Irente School for the Blind Girls

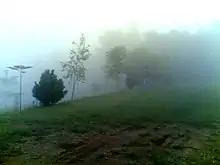
Irente covered in a blanket of fog

Irente School for the Blind Girls was founded in 1963 by the Lutheran Church in the Usambara Mountains in Lushoto, Tanzania. It is a small residential/primary school. Subjects include craft training and agriculture.